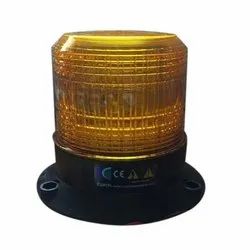
Label: LED_Beacon_Flasher